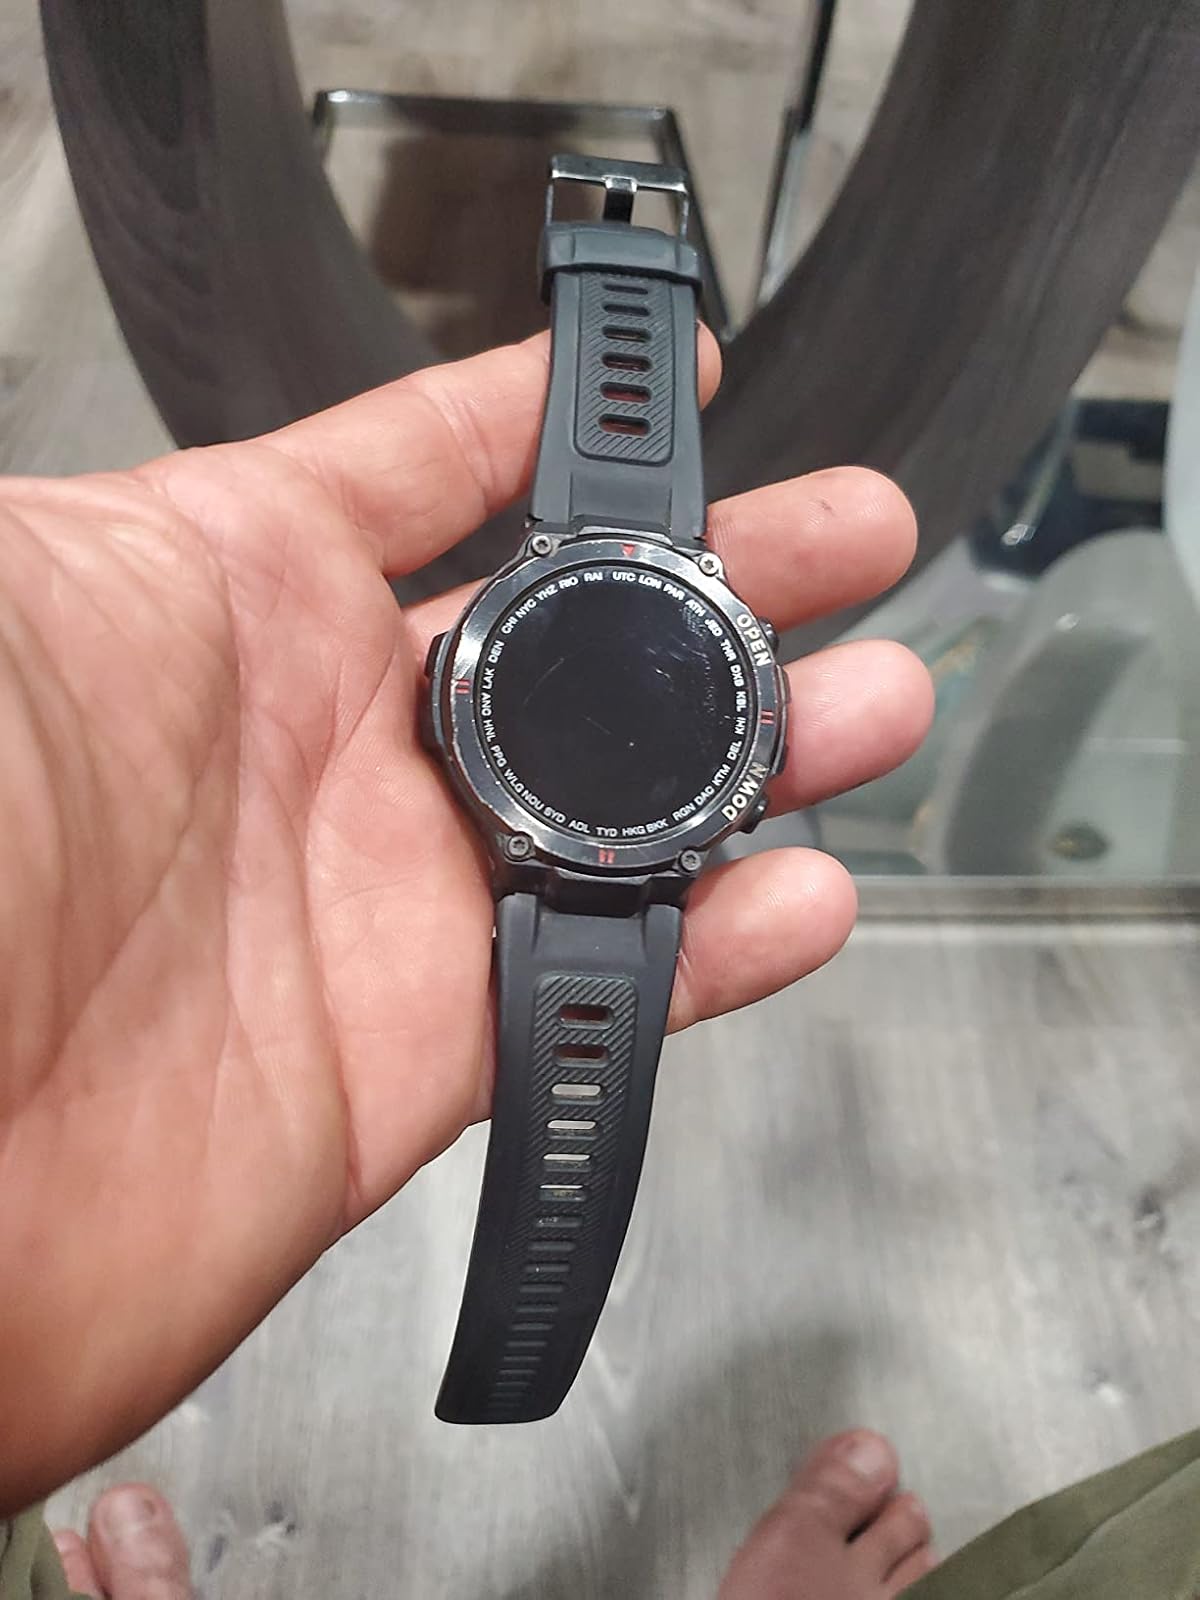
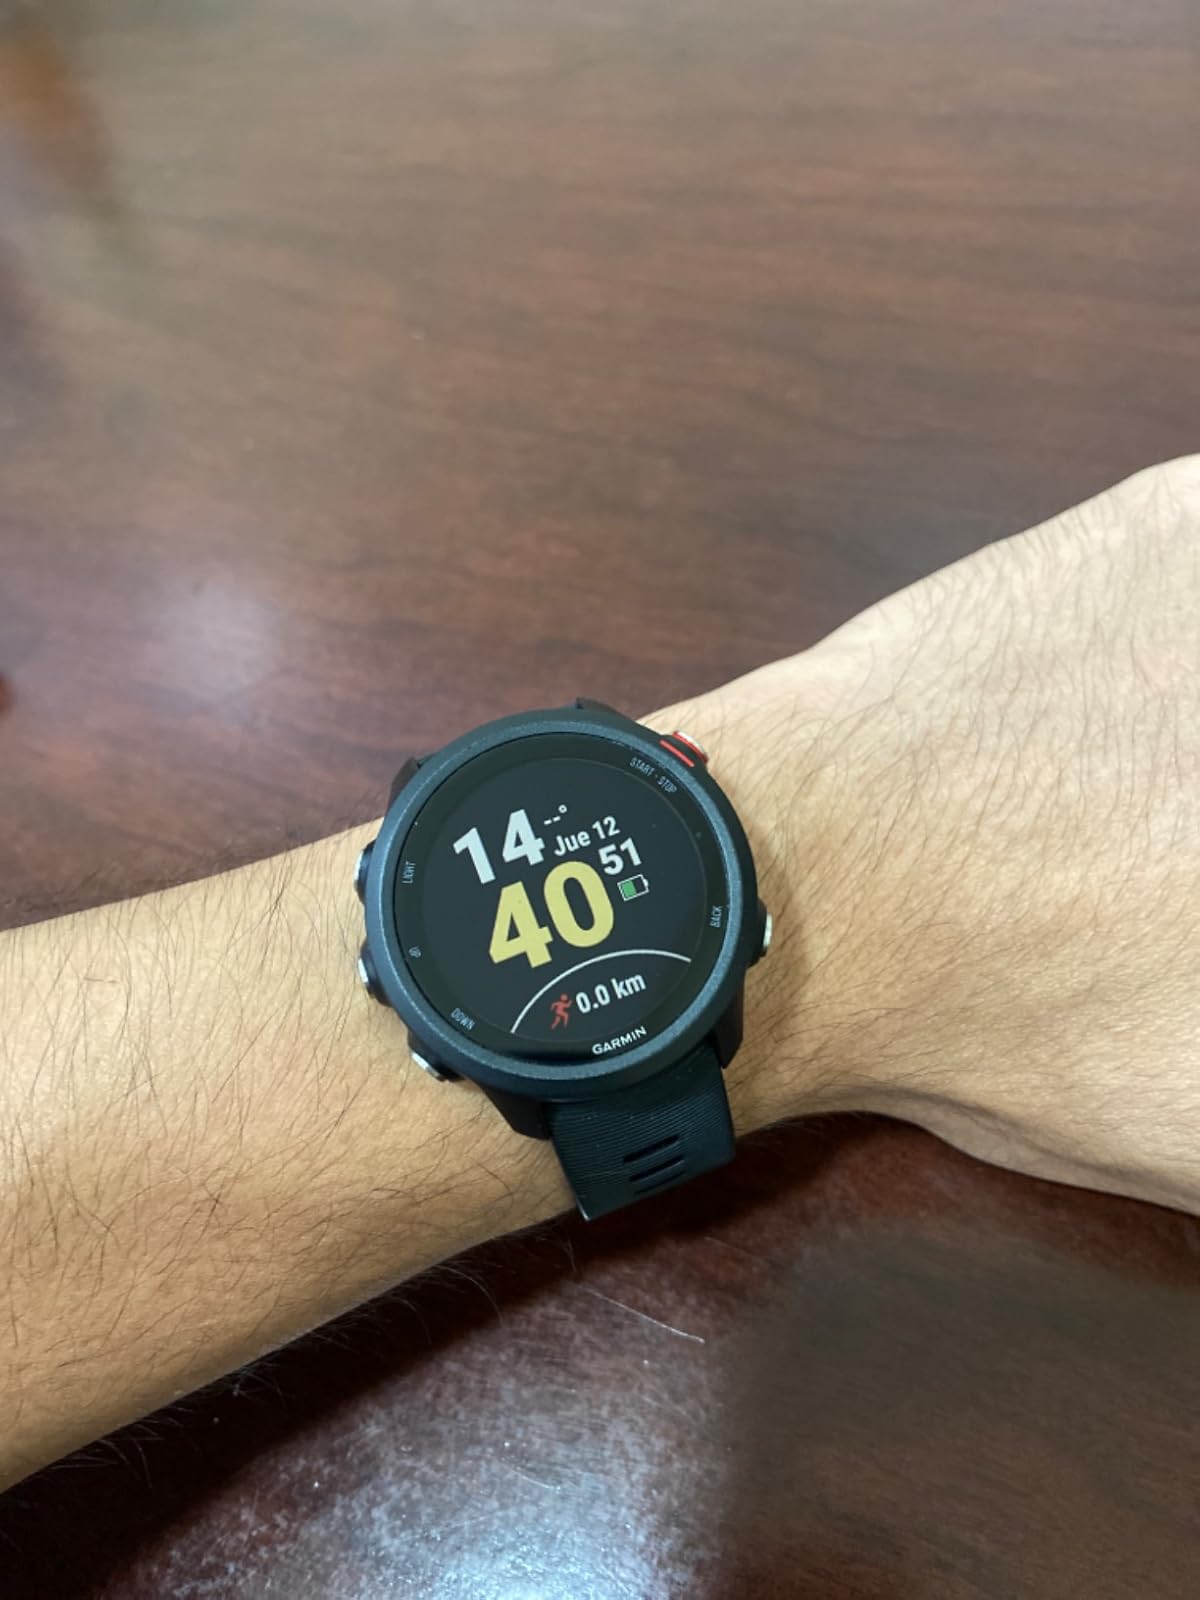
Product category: smartwatch
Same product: no